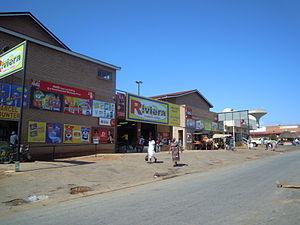
Malelane
Malelane est une ville agricole de la province du Mpumalanga en Afrique du Sud. Elle est le siège de la municipalité de Nkomazi. La région produit de la canne à sucre, ainsi que des fruits et des légumes. Fondée en 1949 son nom proviendrait du swazi "eMlalani" qui signifie l’endroit des palmiers. La ville était à l’origine une étape entre Maputo et Pretoria, mais elle est aussi l'une des portes d'entrée dans le Parc national Kruger. Depuis juillet 2007 la ville est officiellement rebaptisée Malalane selon la politique gouvernementale de ré-attribution des noms de ville.